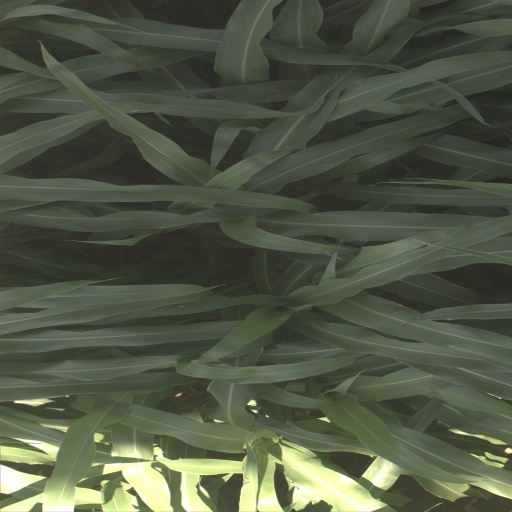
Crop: sorghum